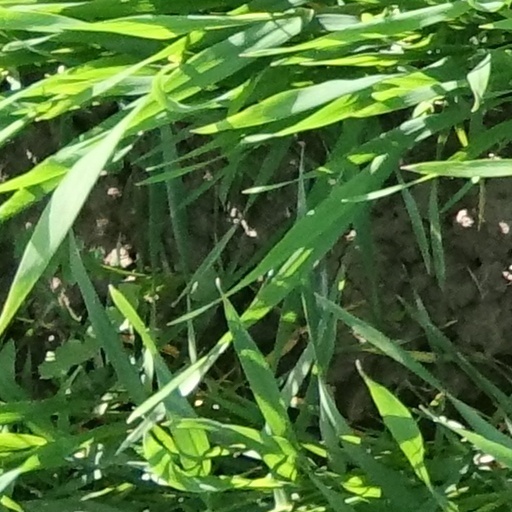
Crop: wheat